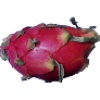
Label: Pitahaya Red 1